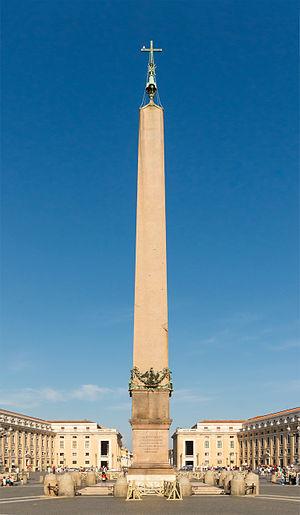
L'obélisque de la Place Saint-Pierre. Et la mouette. Cité du Vatican.
L'obélisque du Vatican est un obélisque égyptien, transporté à Rome par Caligula pour orner la spina de son nouveau cirque du Vatican. Il est érigé au centre de la place Saint-Pierre, depuis le 10 septembre 1586, sur ordre du pape Sixte-Quint.